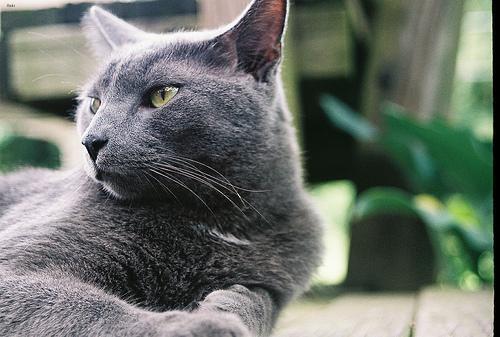
Russian Blue